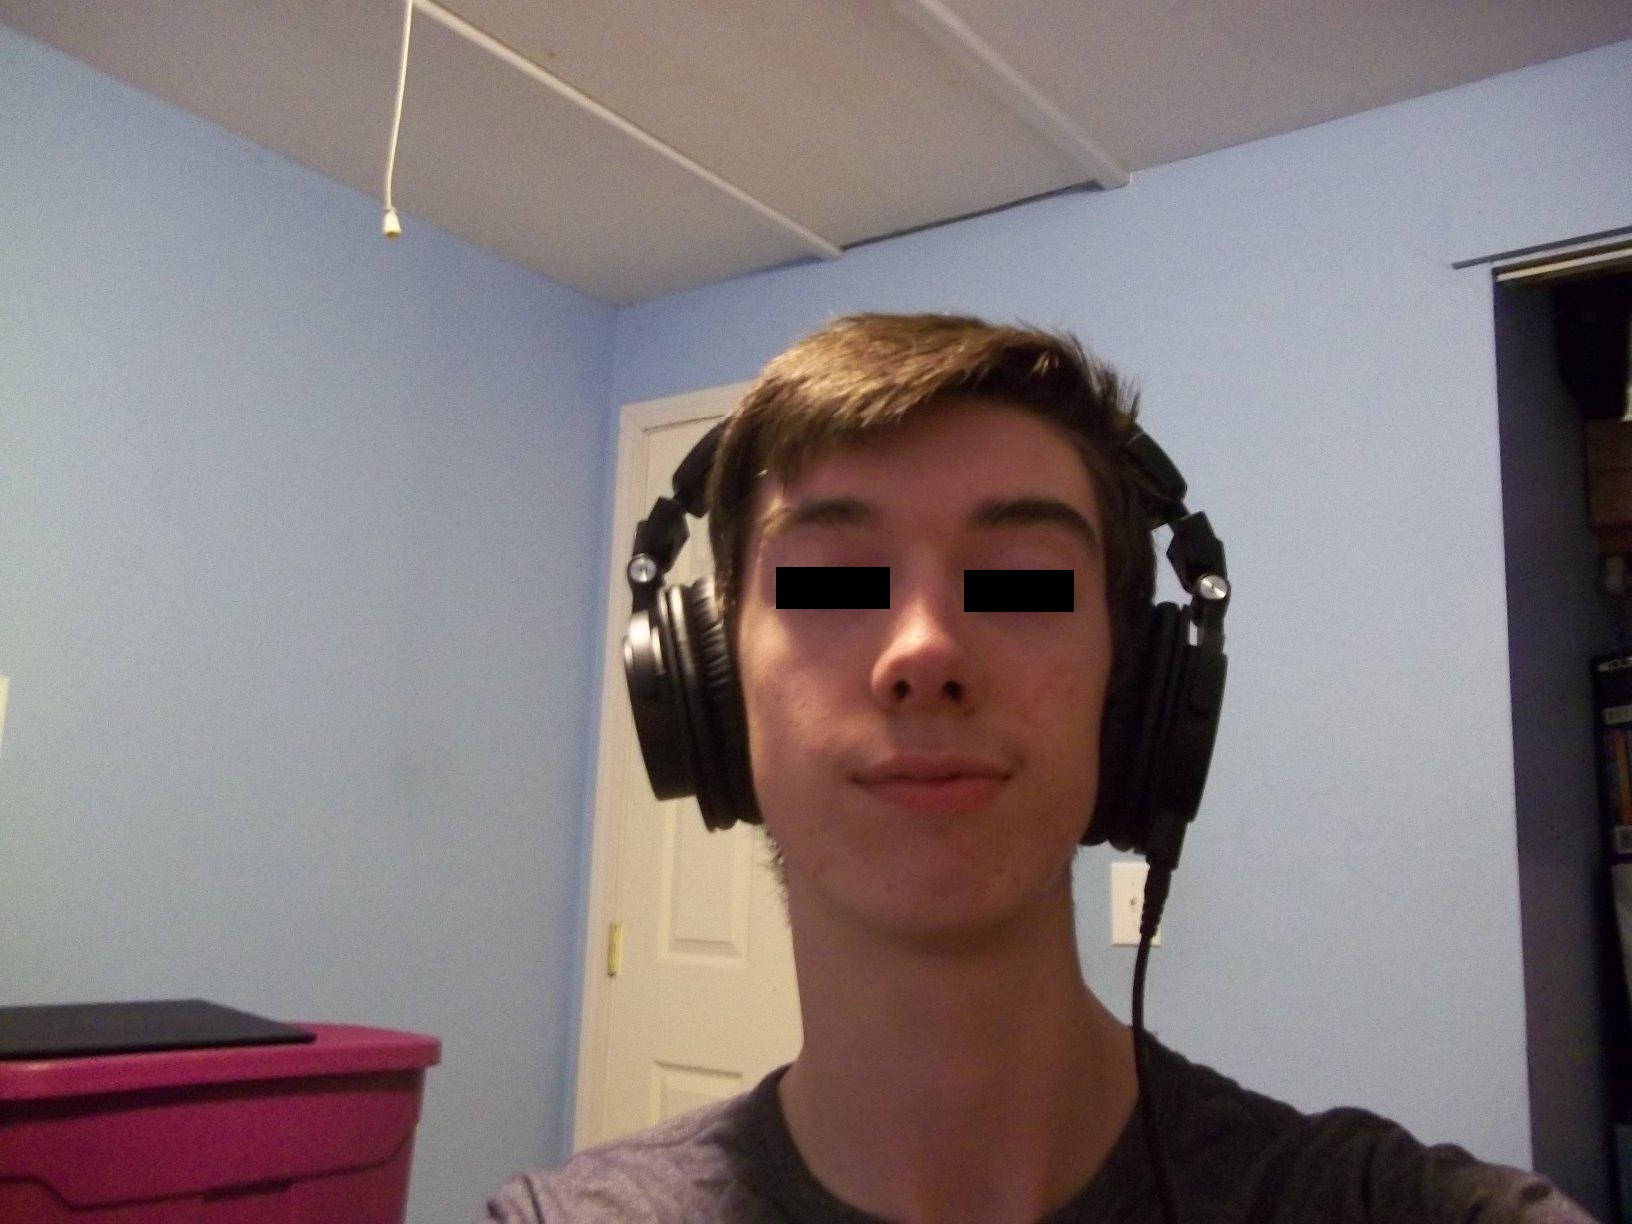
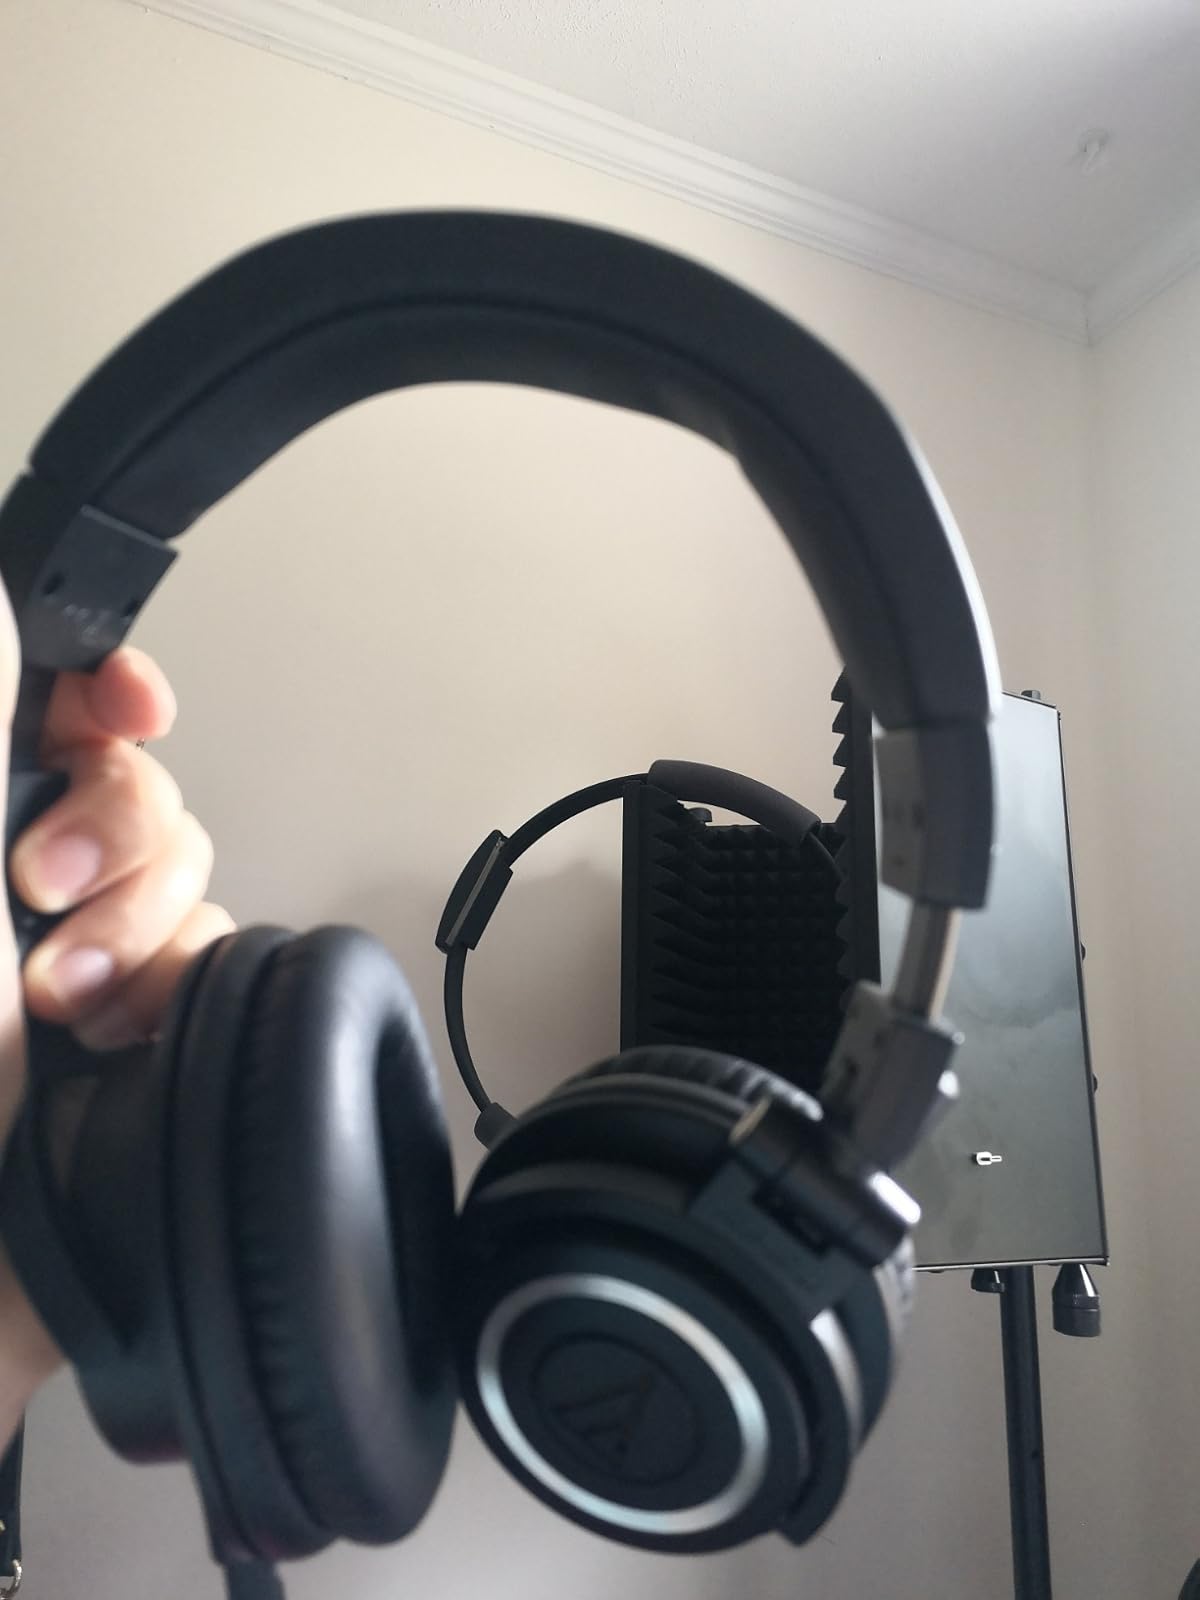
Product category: headphones
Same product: yes